Quartz Lake Patrol Cabin

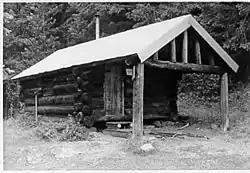

The Quartz Lake Patrol Cabin in Glacier National Park is a significant resource both architecturally and historically as shelters, one-day's travel (8–12 miles) apart, for rangers patrolling the backcountry. The National Park Service Rustic log cabin was built in 1930 by local builder Austin Weikert, using National Park Service standard plan G913. The cabin is adjacent to the western shore of Quartz Lake.